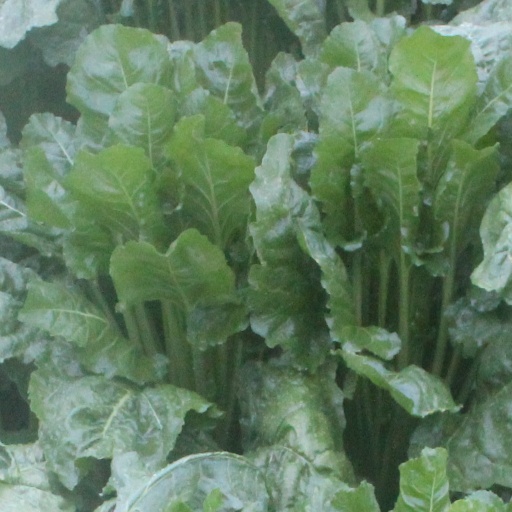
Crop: sugar beet